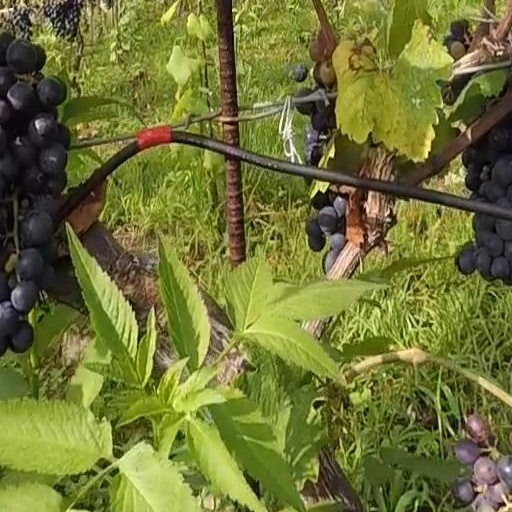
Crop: grape